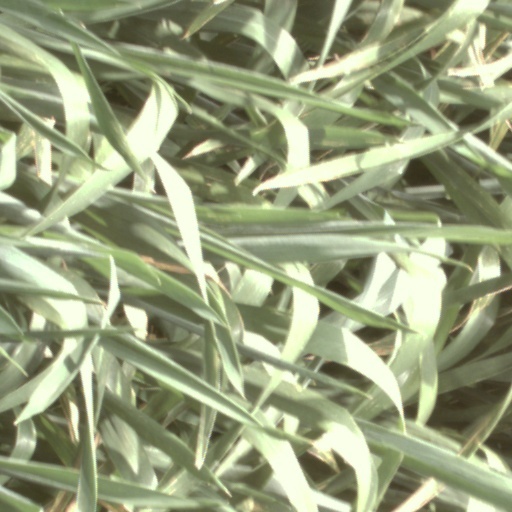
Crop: wheat